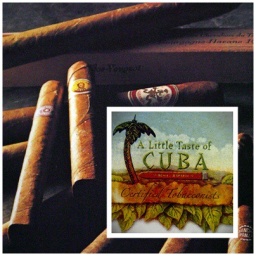
An ashtray and a cigar book on a table in our bedroom..put on a page